A. K. Saseendran

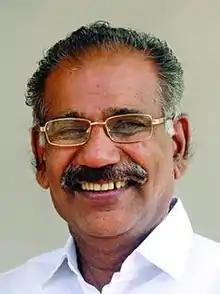

A. K. Saseendran (born 29 January 1946) is an Indian politician who has served as the Minister for Forests and Wildlife Protection of Kerala since 2021. He previously served as the Minister for Transport of Kerala from 2018 to 2021 and from 2016 to 2017. He is a Member of the Kerala Legislative Assembly representing Elathur since 2011. He previously represented Peringalam from 1980 to 1982, Edakkad from 1982 to 1987 and Balussery from 2006 to 2011 in the Kerala Legislative Assembly. He is a member of the Nationalist Congress Party.